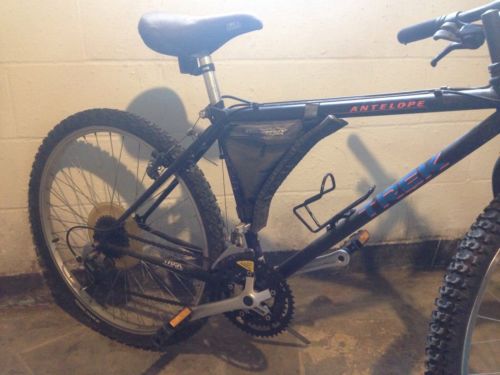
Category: bicycle